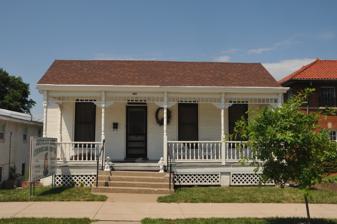
Building: Andrews-Wing House
Country: United States of America
Year built: 1855
Historic house in Missouri, United States United States historic place Andrews-Wing House U.S. National Register of Historic Places Show map of Missouri Show map of the United States Location 733 Main Street, Boonville, Missouri Coordinates 38°58′17″N 92°44′33″W / 38.97139°N 92.74250°W / 38.97139; -92.74250 Area less than one acre Built c. 1855 ( 1855 ) Architectural style Vernacular brick MPS Boonville Missouri MRA NRHP reference No. 82005304 Added to NRHP March 16, 1990 The Andrews-Wing House is a historic house located in Boonville , Cooper County, Missouri . History It was built around 1855 for David Andrews, and is a one-story, vernacular brick dwelling with a variation of a hall and parlor plan . It has a brick ell and two-story frame addition. Also on the property is a contributing rusticated stone garage (c. 1920). It was listed on the National Register of Historic Places on March 16, 1990. References